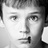
Emotion: sad